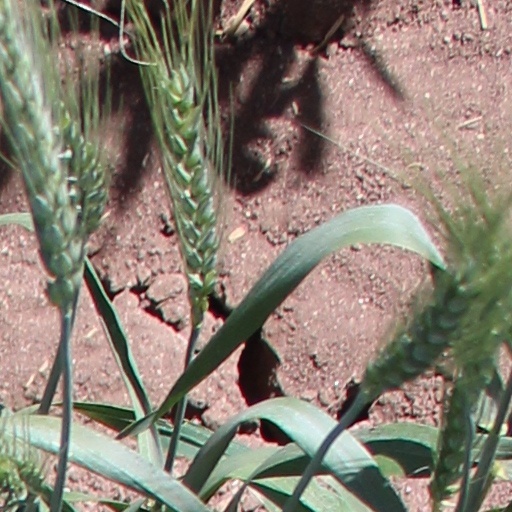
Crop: wheat